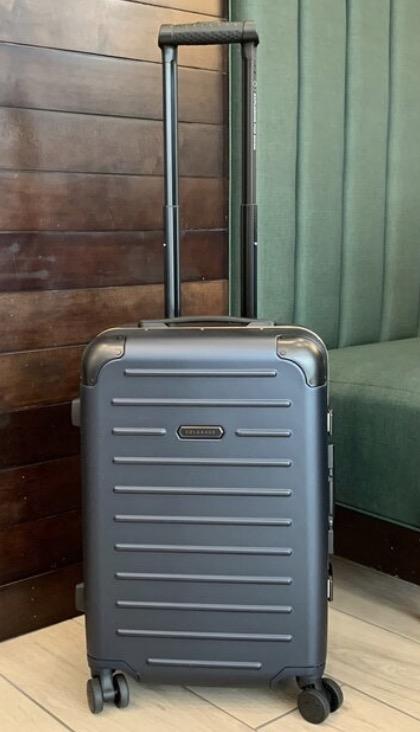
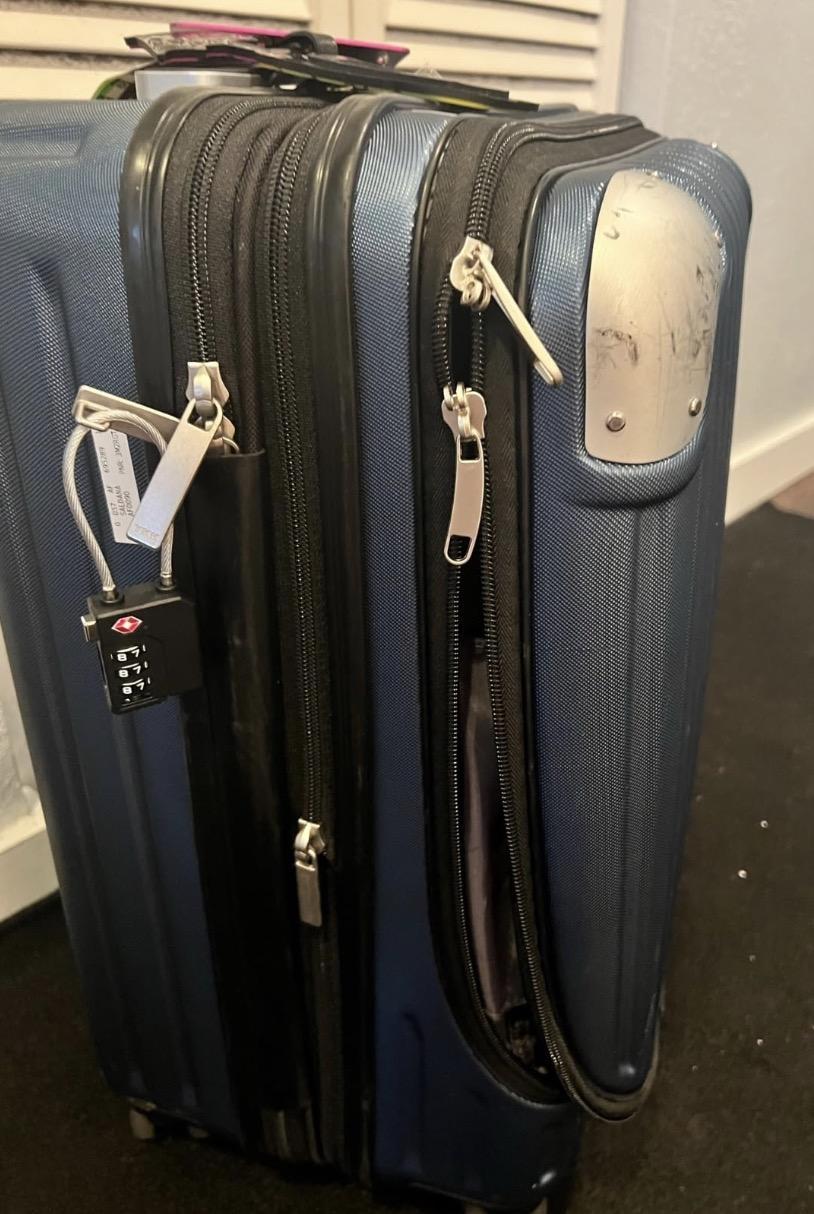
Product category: items_tea
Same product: no